Bill hopper (furniture)

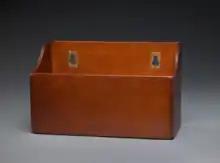
The U.S. House bill hopper

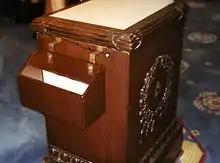
Bill hopper next to the Clerk's desk at the U.S. House Chamber

A bill hopper is a piece of furniture used for the receiving of bills in the United States House of Representatives. It was formerly used in the United States Senate.